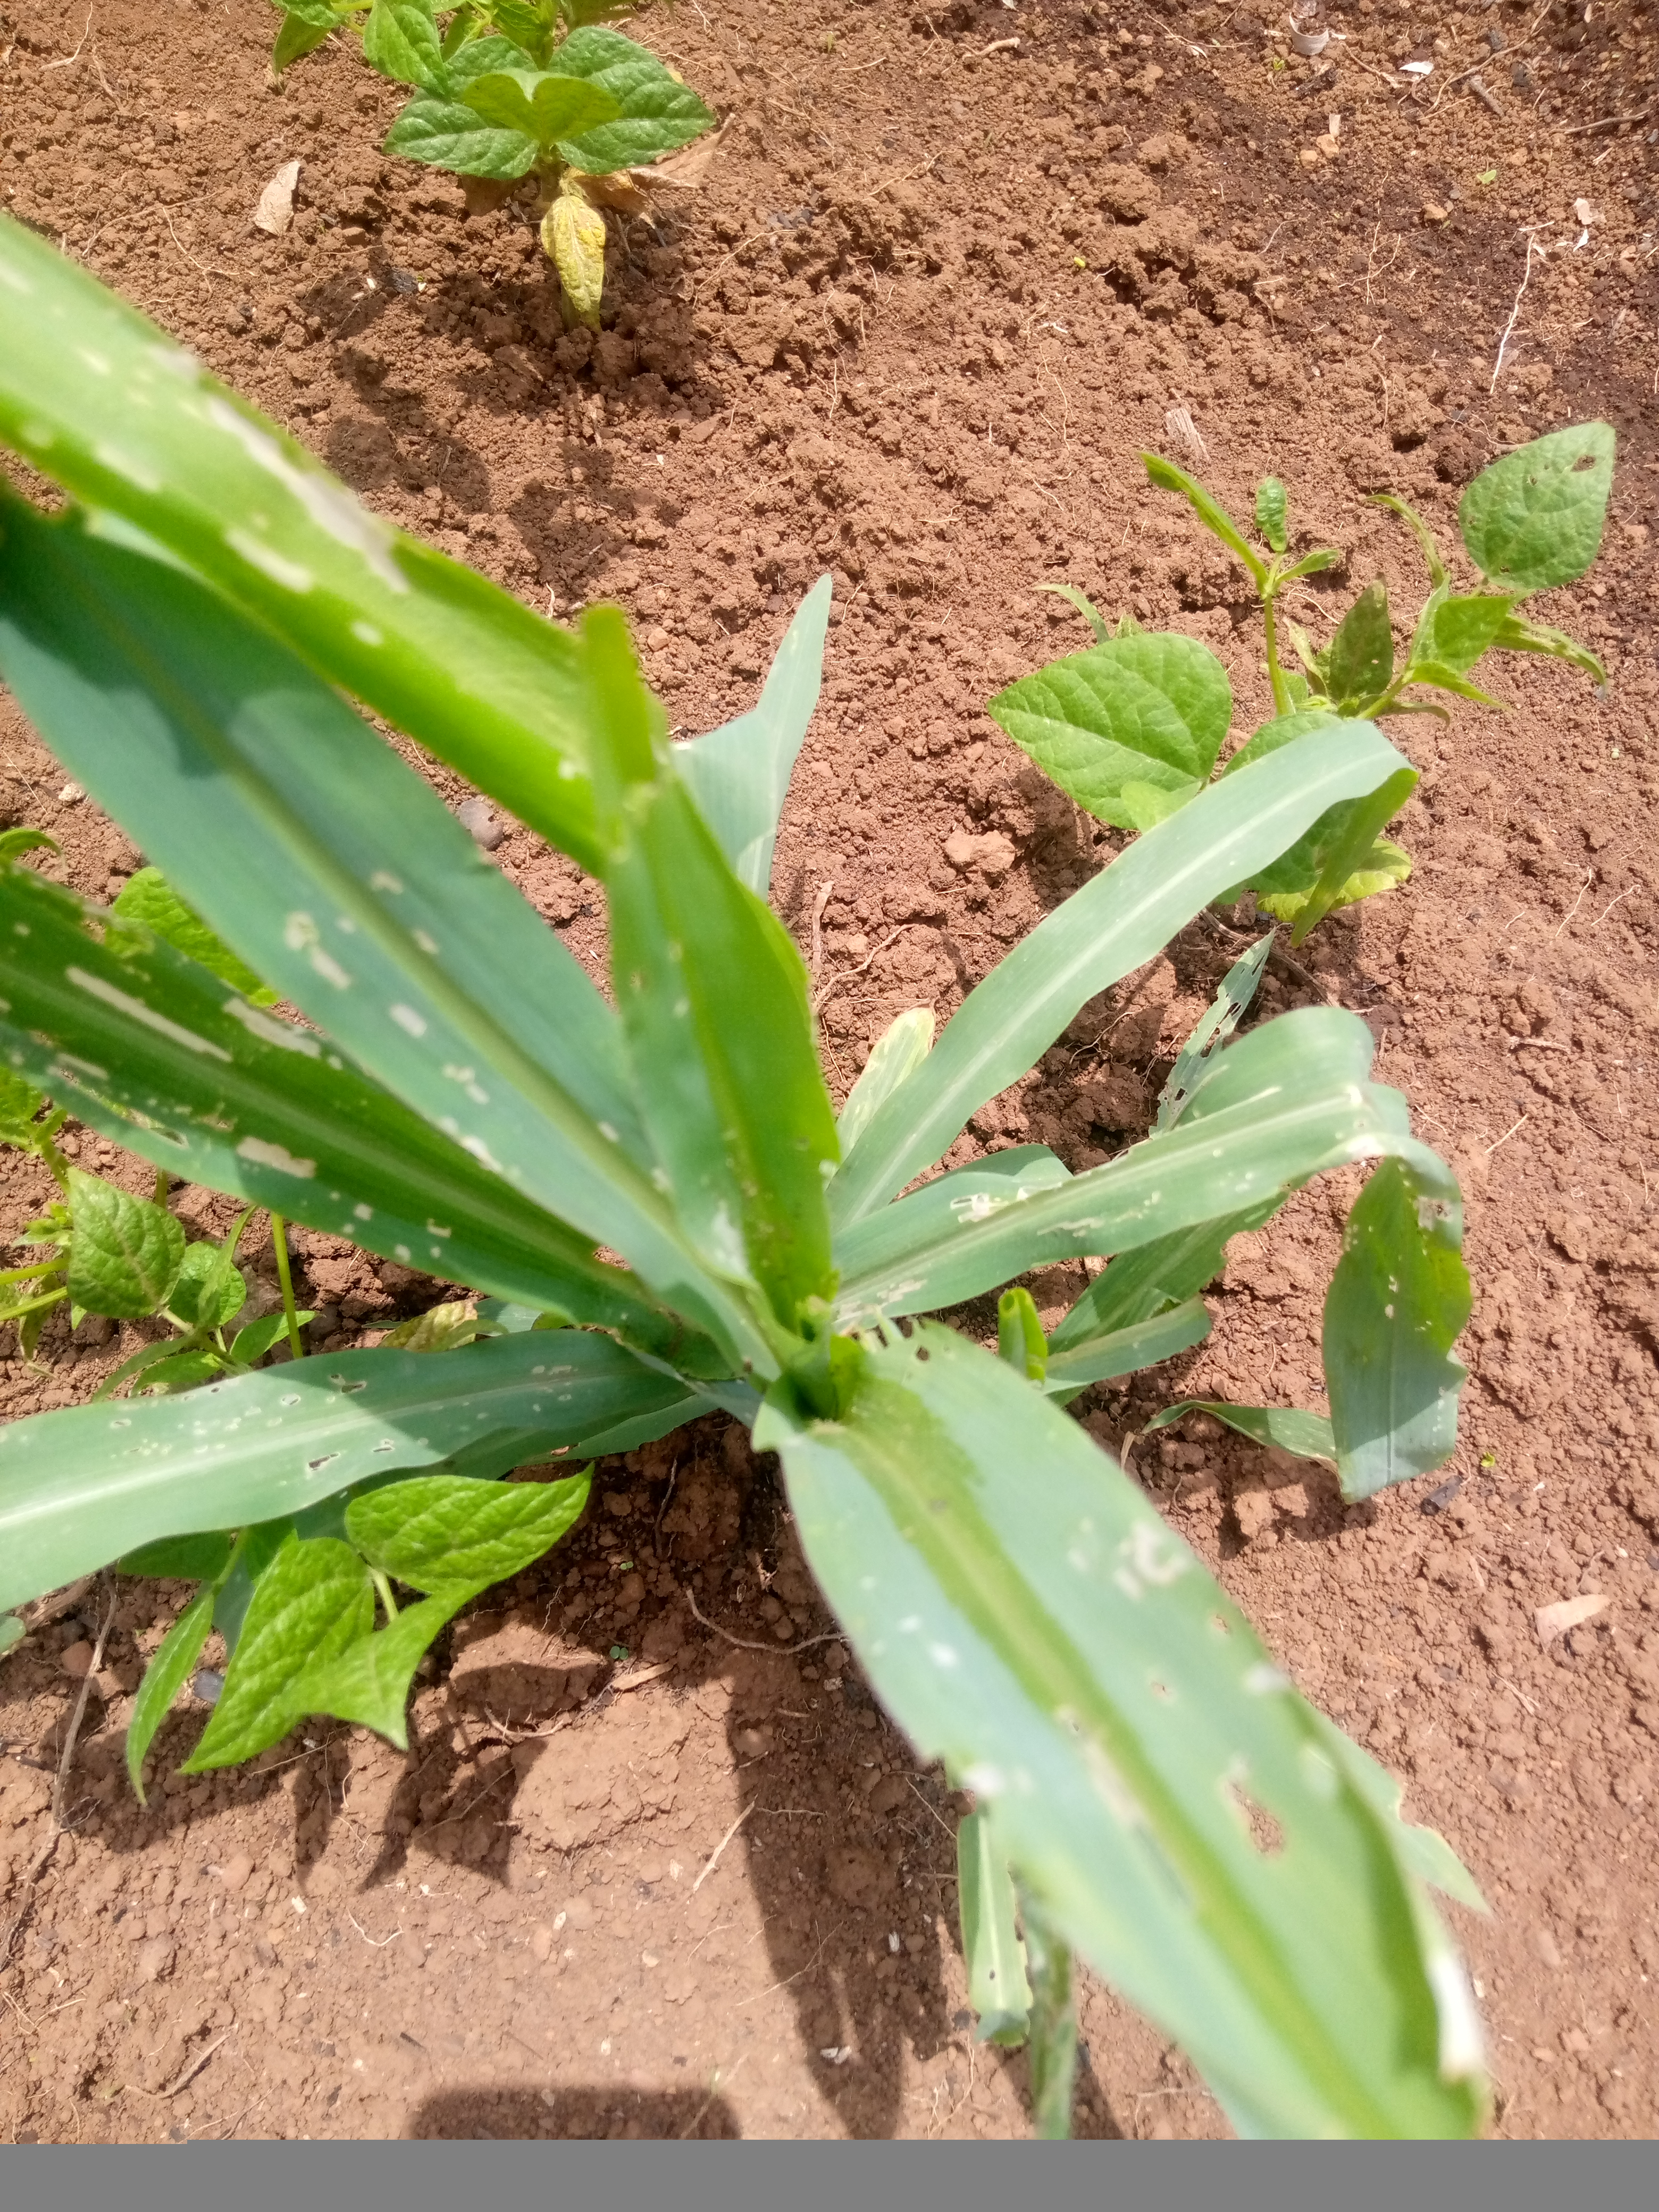
Label: spodoptera_frugiperda